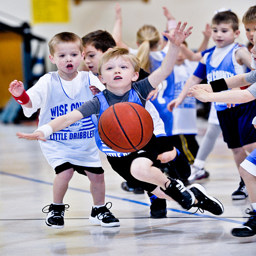
A bunch of little boys are playing some basketball.
A young boy falling toward a basketball during a basketball game.
A young boy running towards a basket ball on a court.
A group of kids that are standing near a ball.
Young children playing a basketball game with the ball flying.